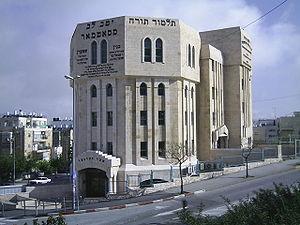
La dynastie hassidique de Satmar ou dynastie rabbinique de Teitelbaum est un mouvement hassidique d'origine transylvaine.